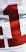
Number: 1